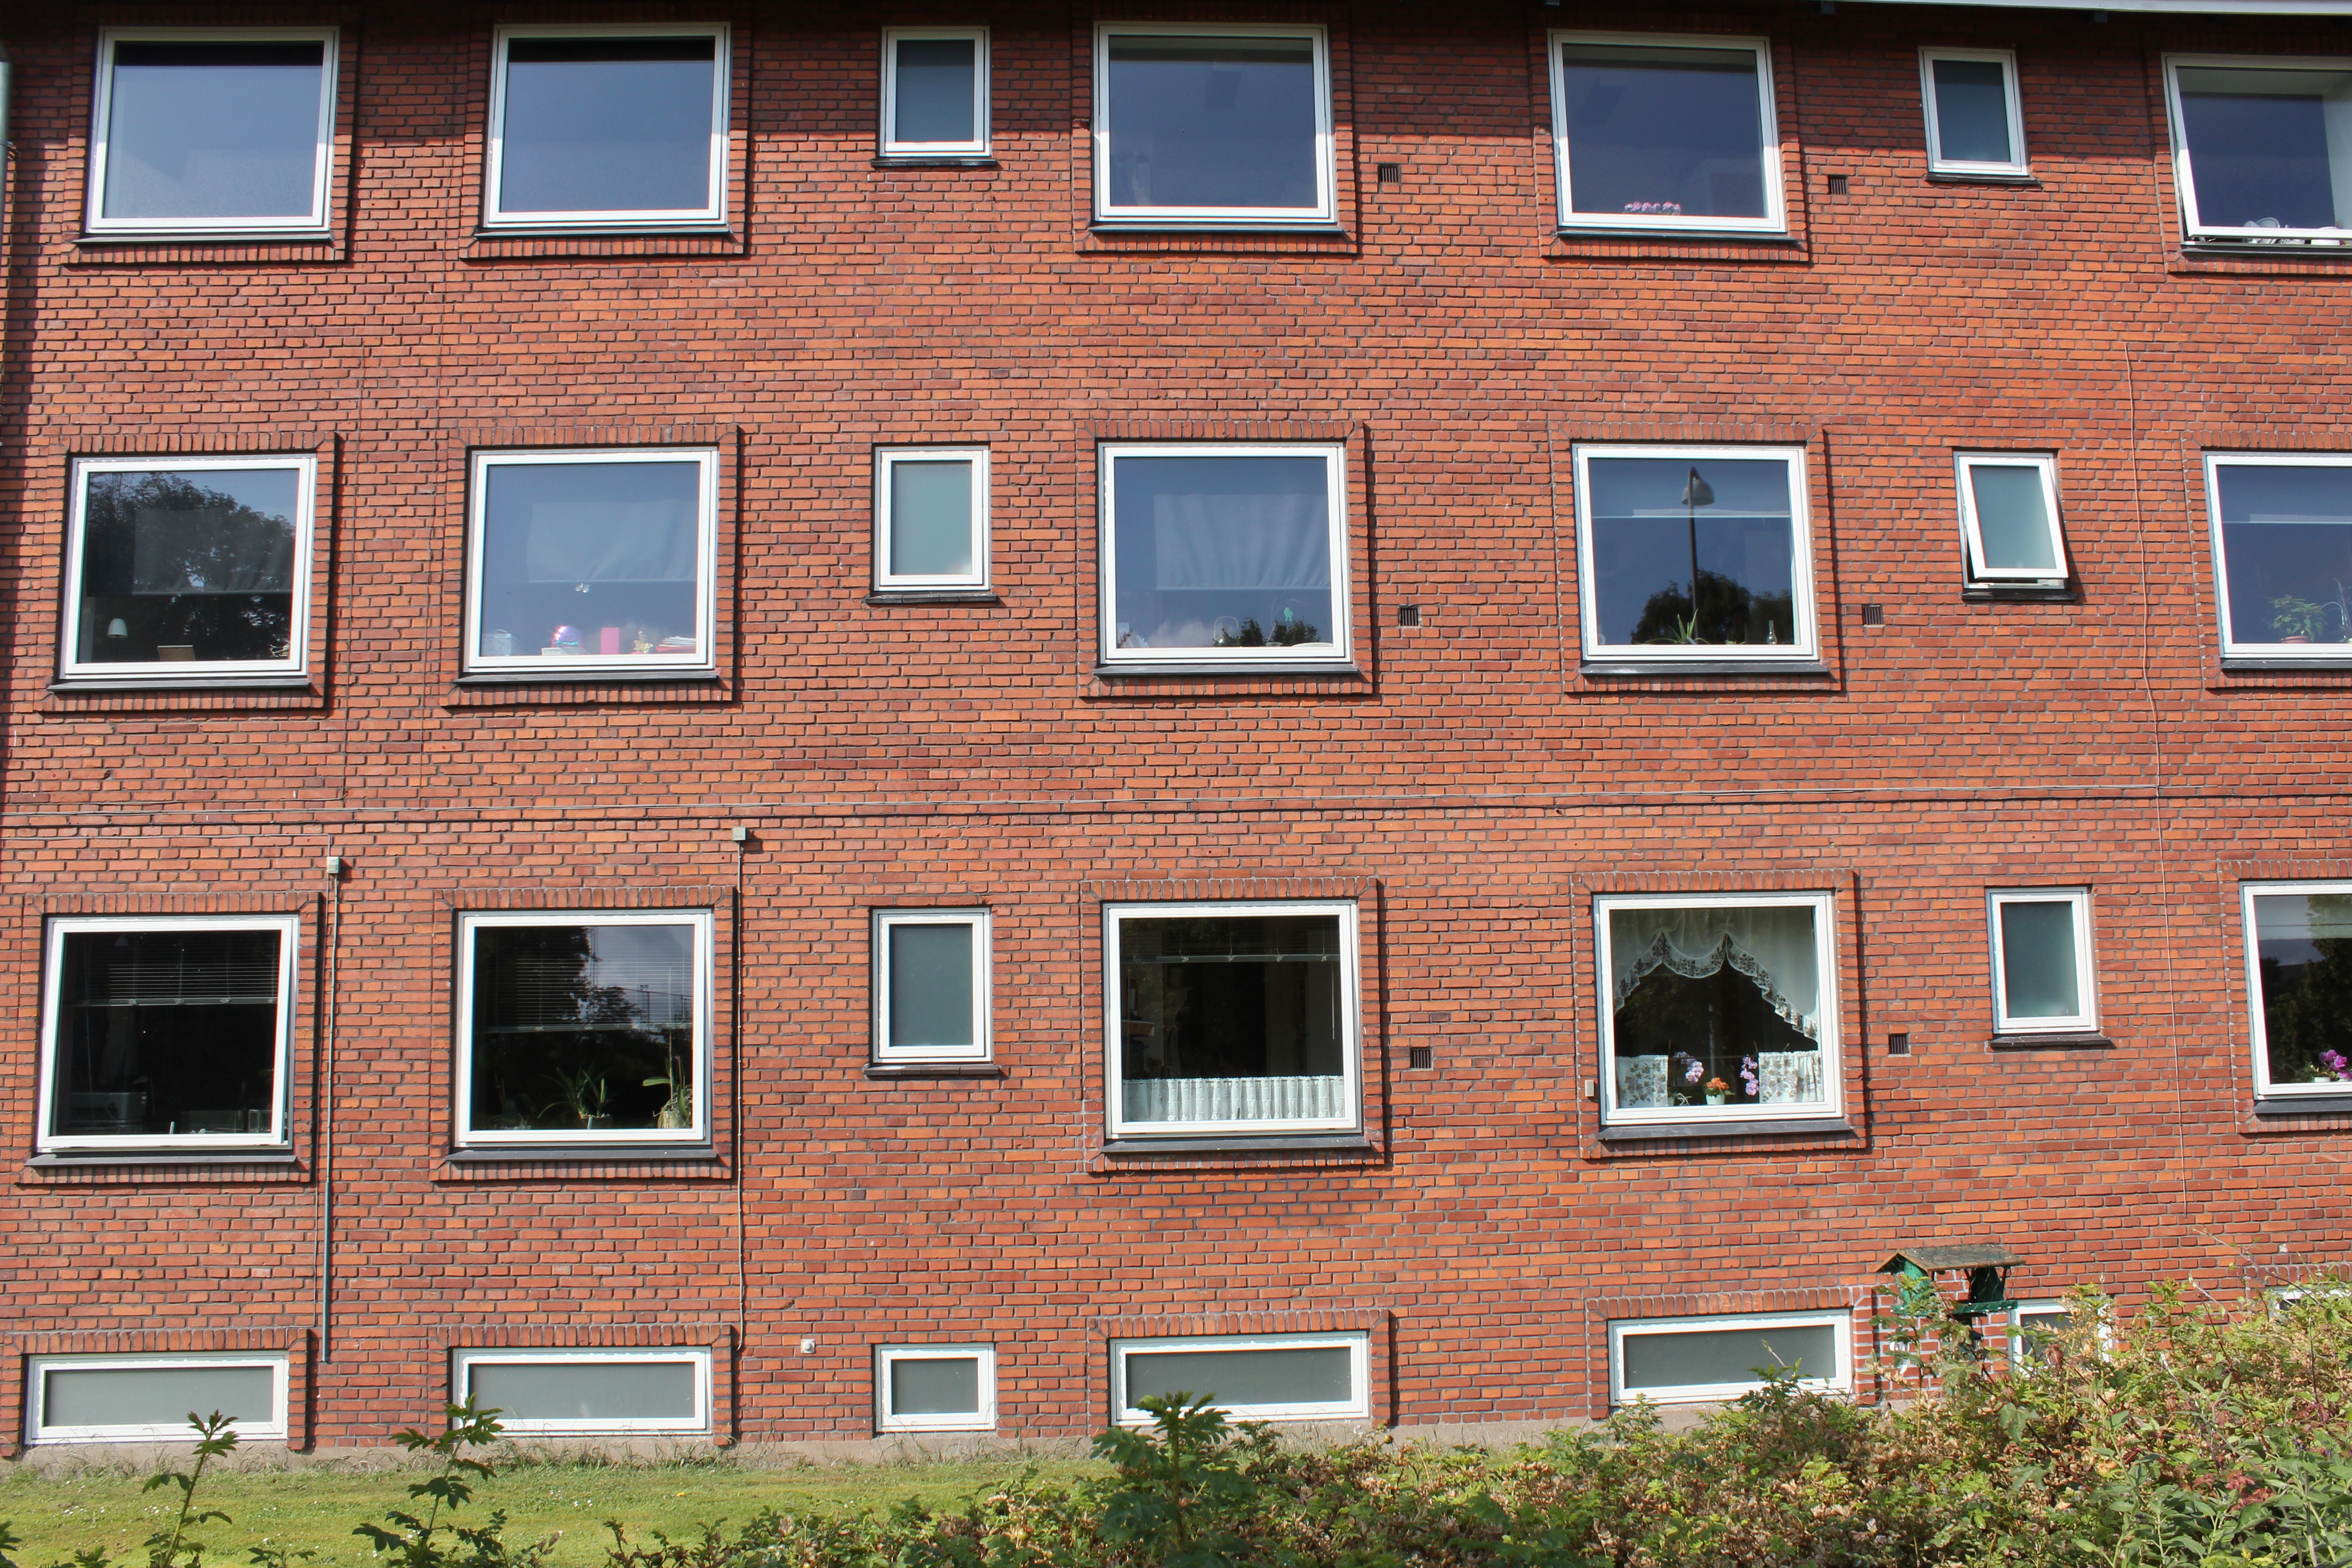
house, window, roof, home, wall, facade, property, brick, windows, estate, brickwork, siding, neighbourhood, profit, apartment block, residential area, sash window